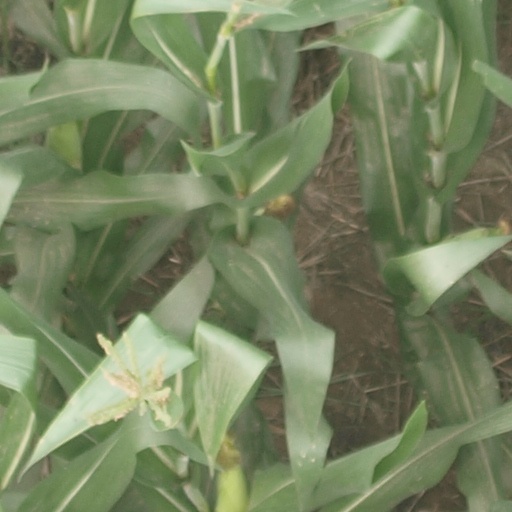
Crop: maize; corn